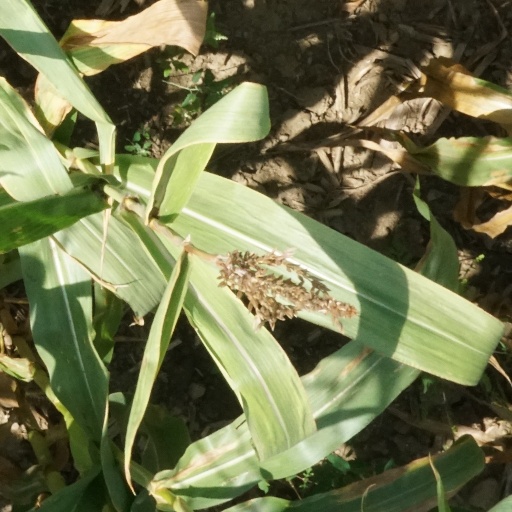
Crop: maize; corn